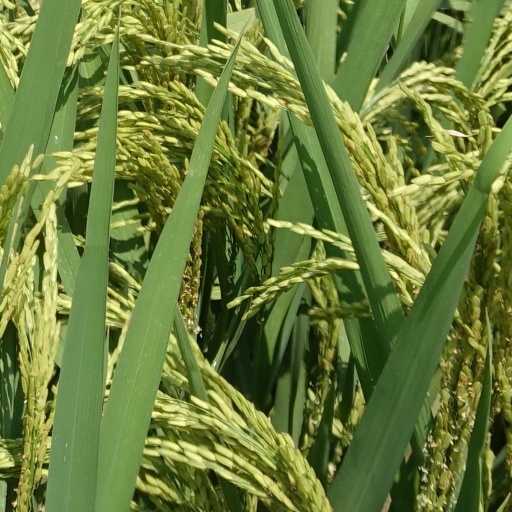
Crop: rice